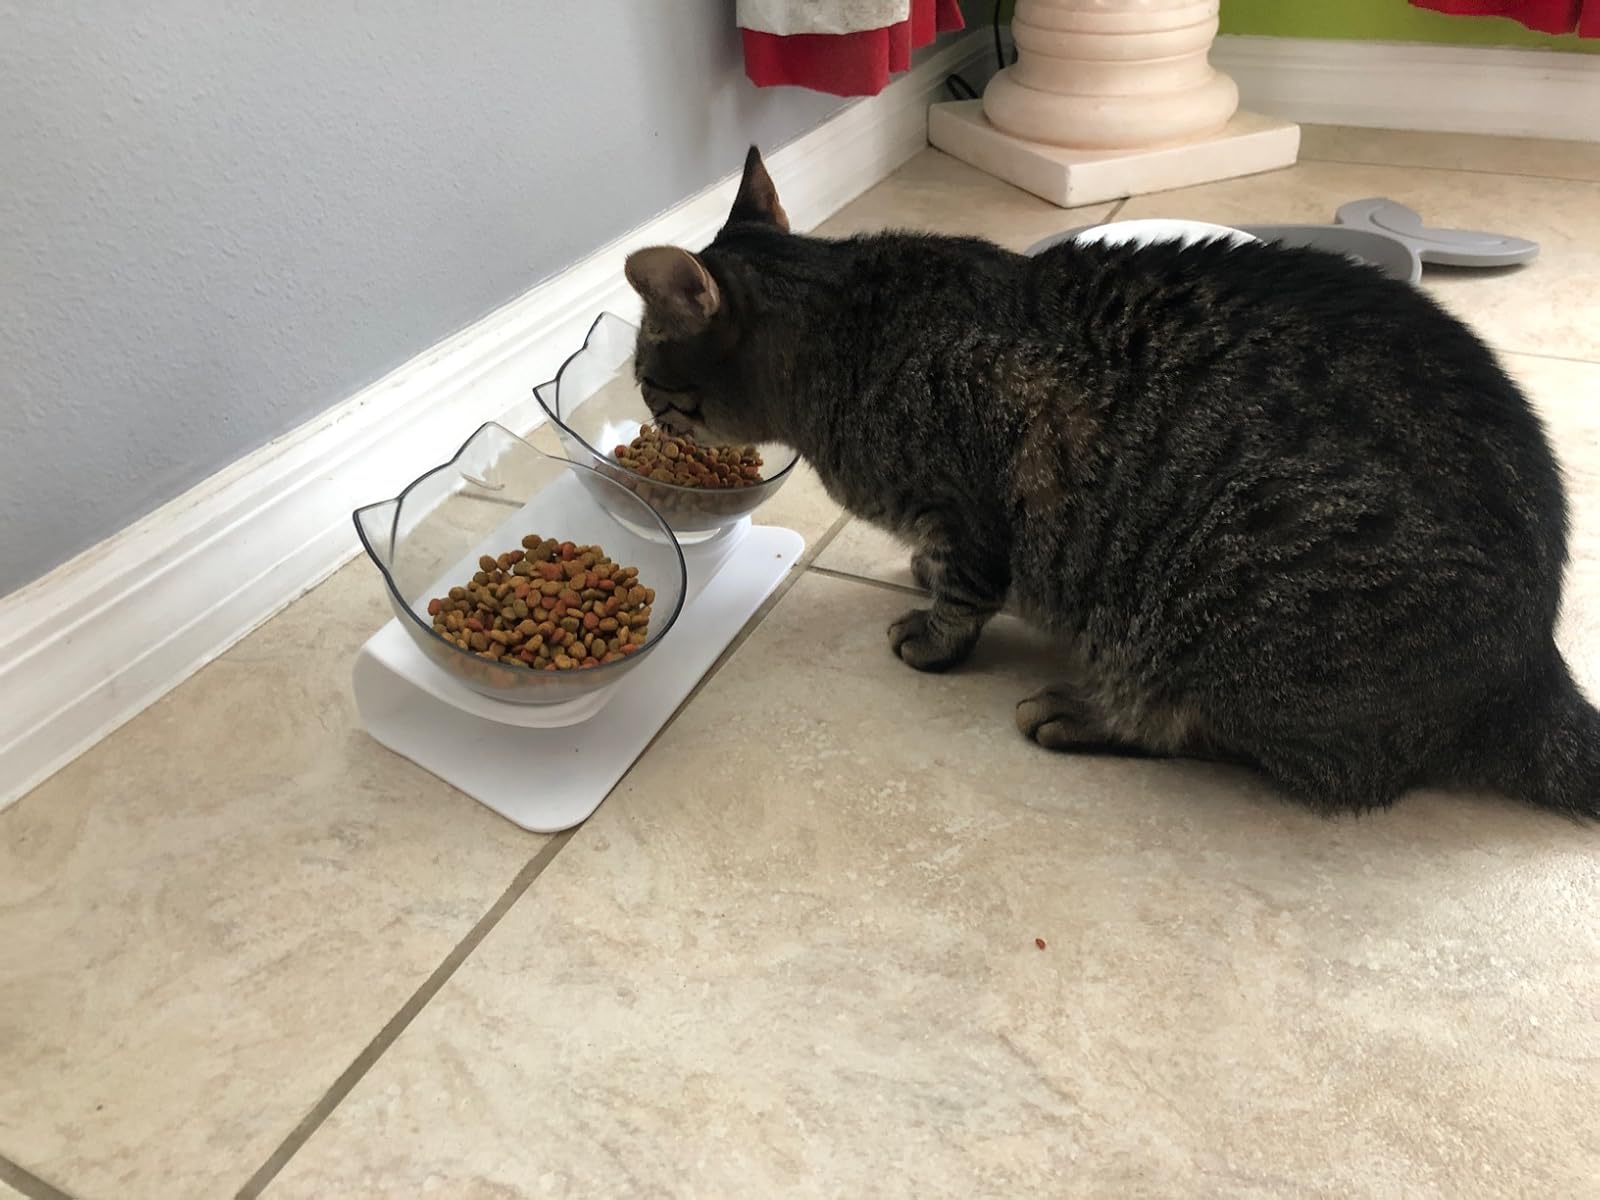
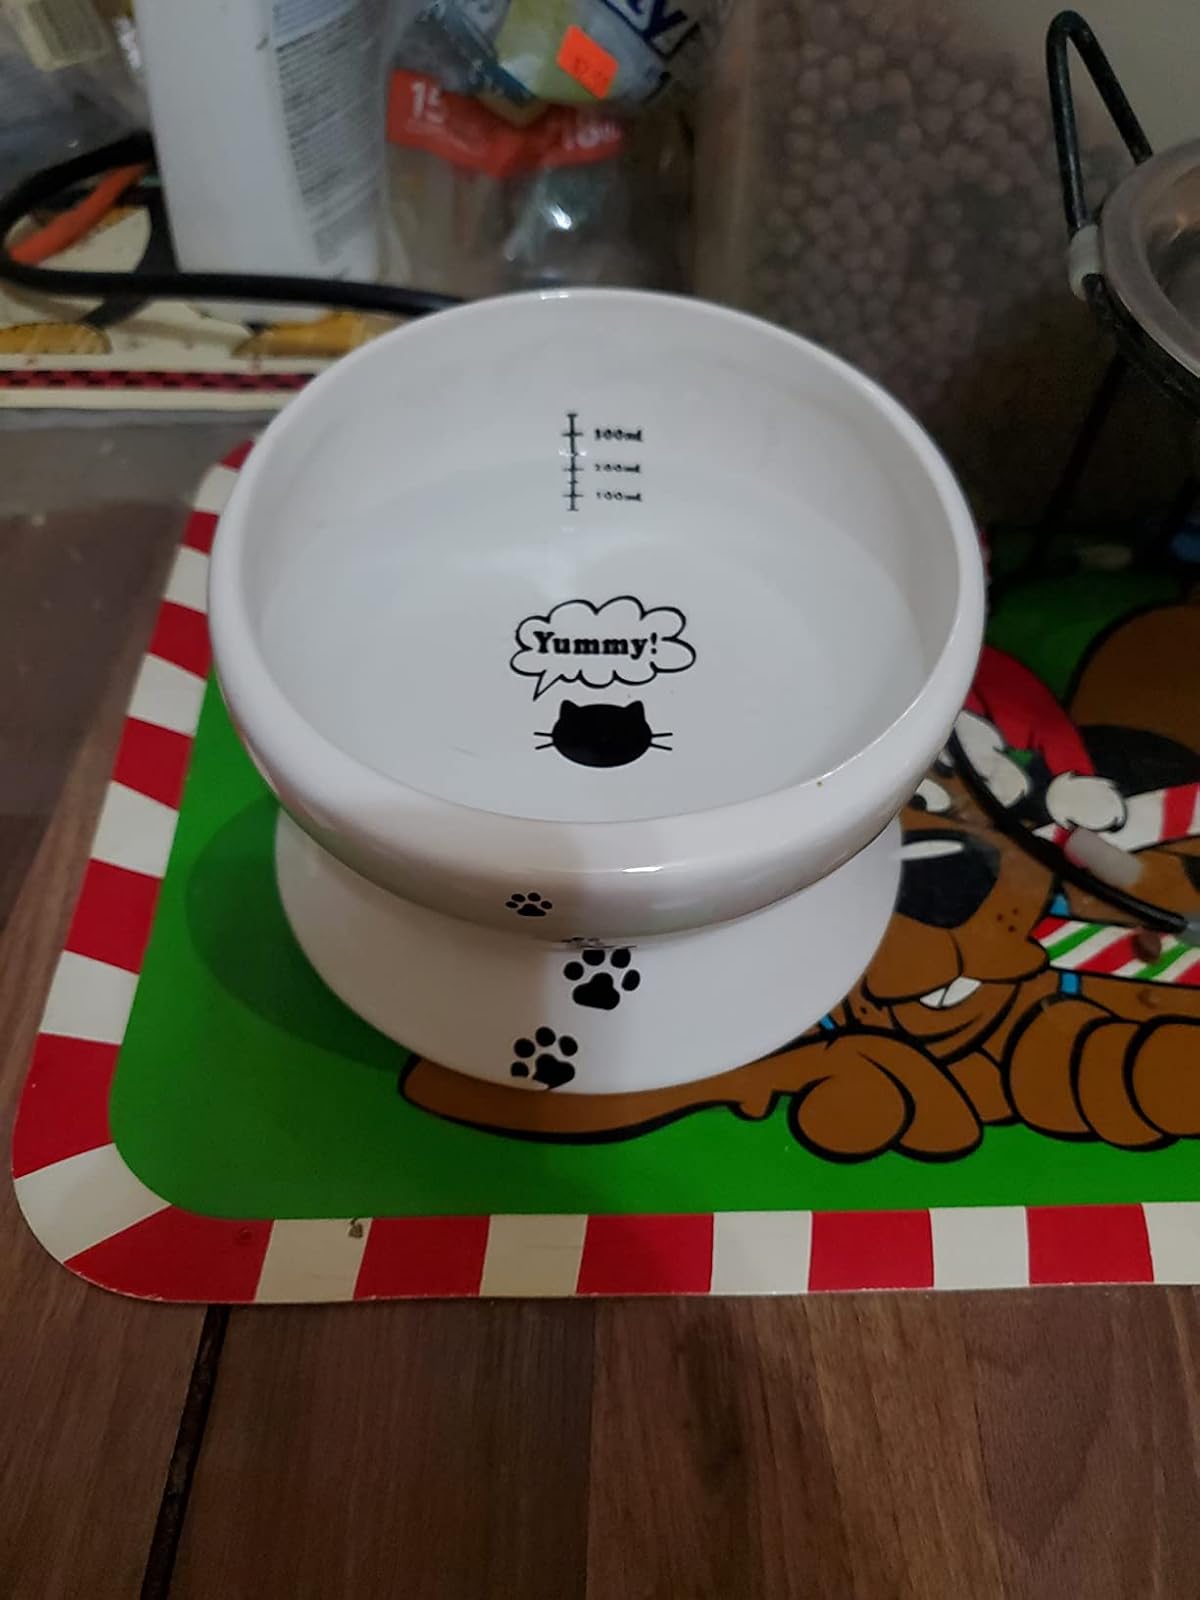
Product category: items_bowl
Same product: no